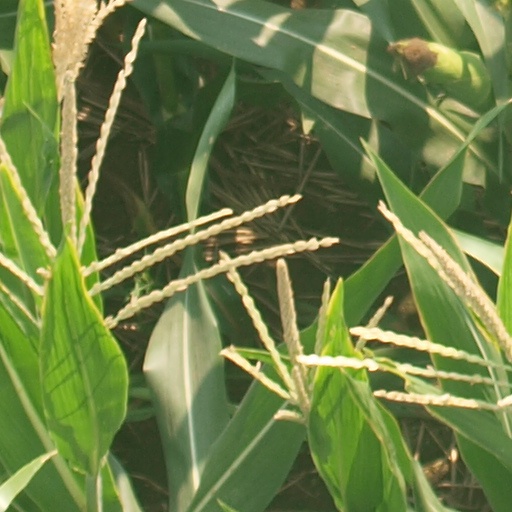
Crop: maize; corn